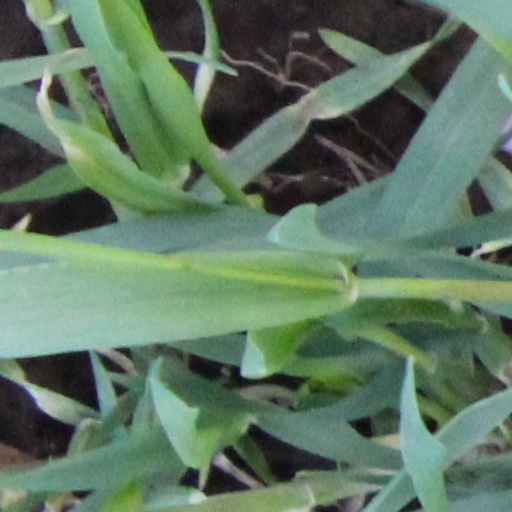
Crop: wheat